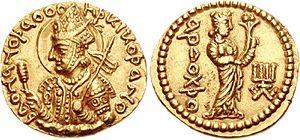
Pièce du roi kouchan Huvishka